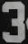
Number: 3